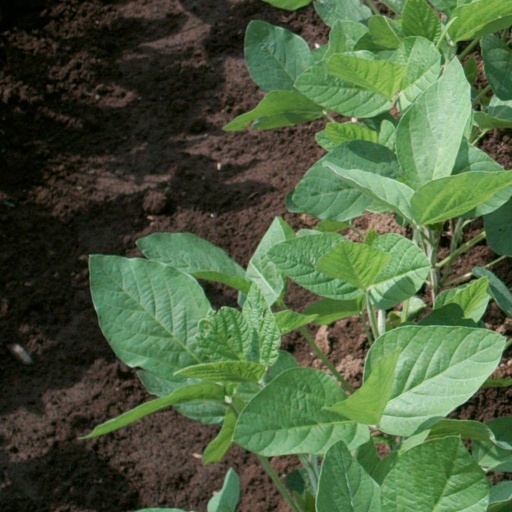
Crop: soybean